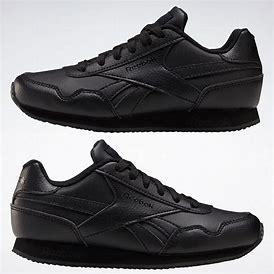
Brand: Reebok
Model: Royal Classic Jogger 3